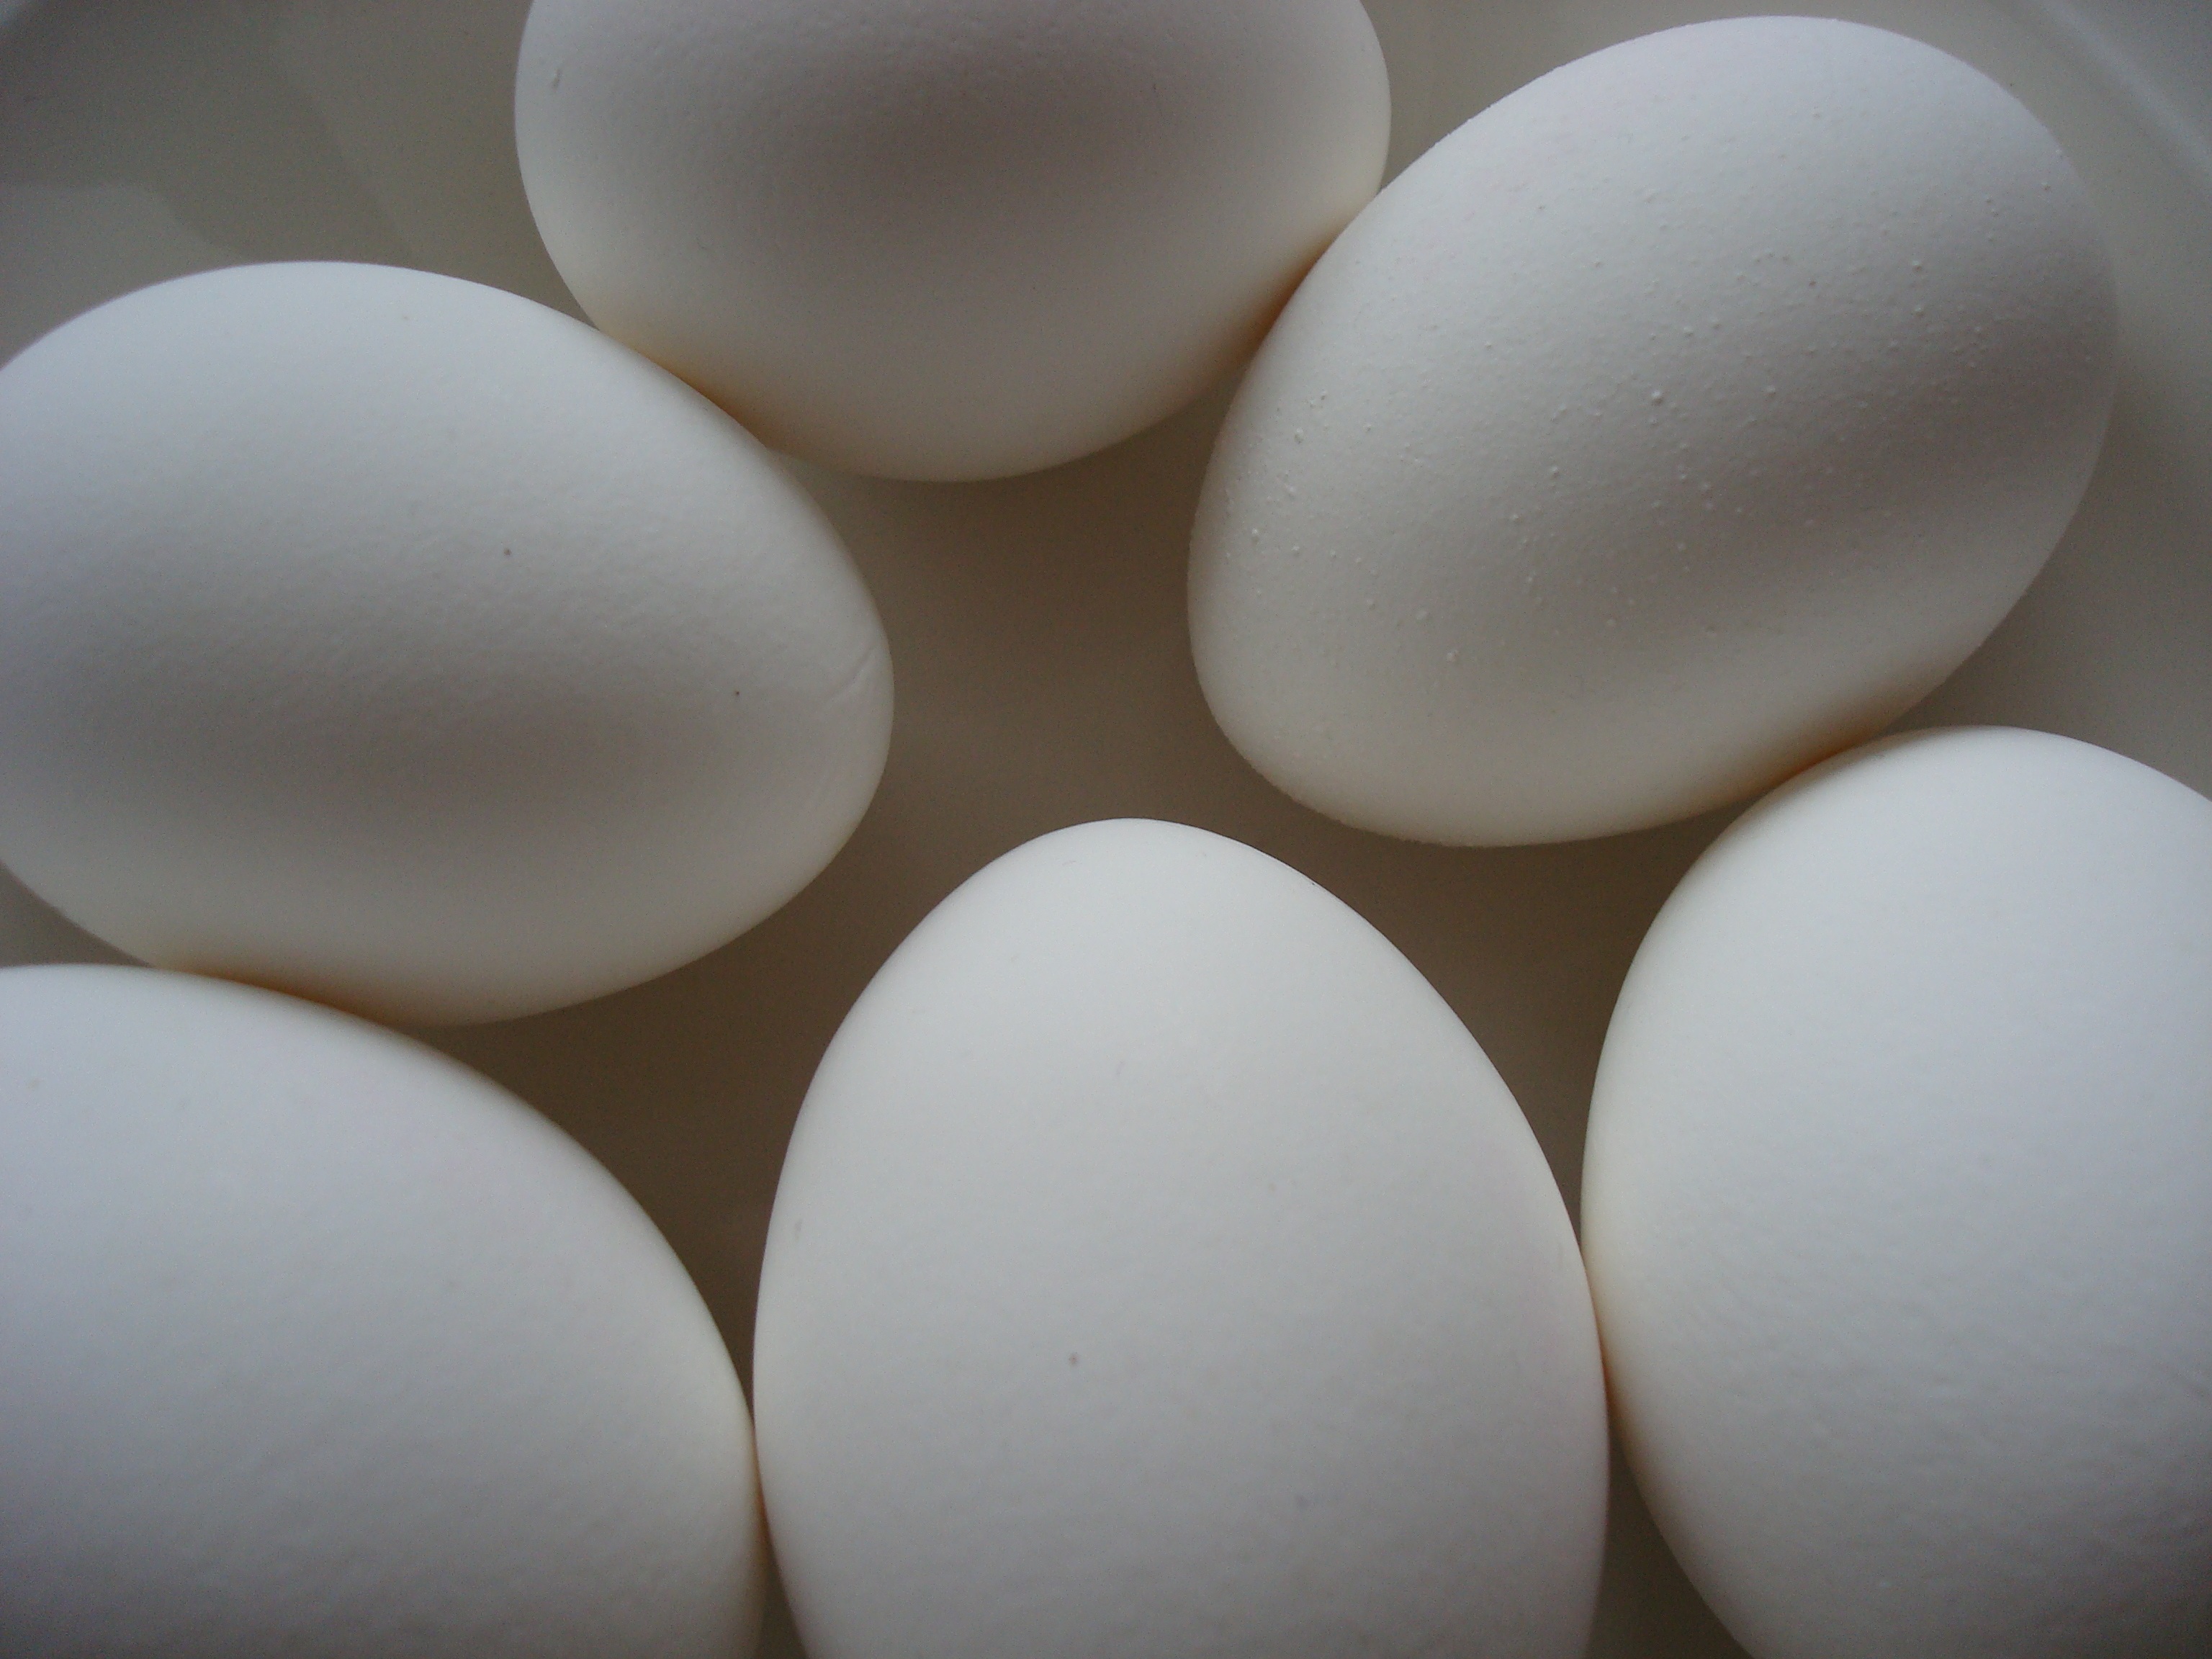
white, food, breakfast, cuisine, egg, close up, eggs, easter, protein, egg white, animal source foods